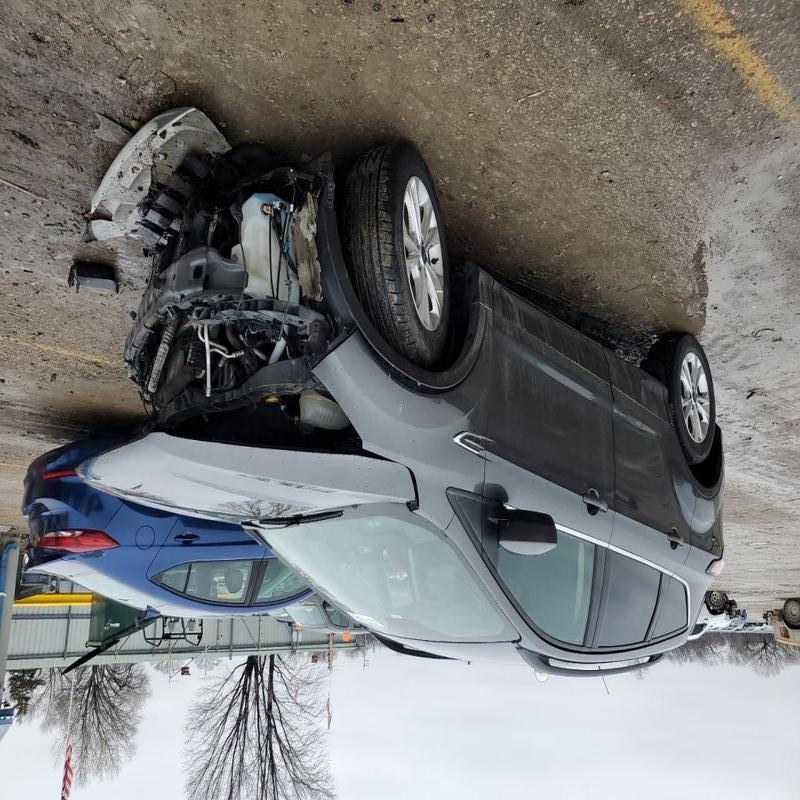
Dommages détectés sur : pare-choc avant, feu avant droit, feu avant gauche, capot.
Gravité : majeur